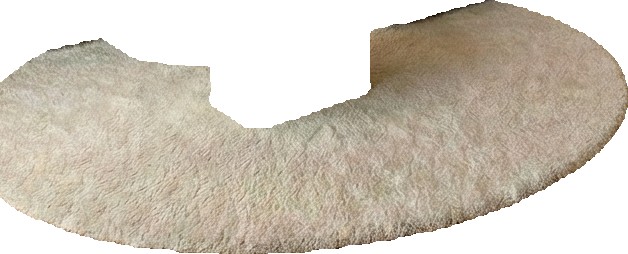
Surface category: rug